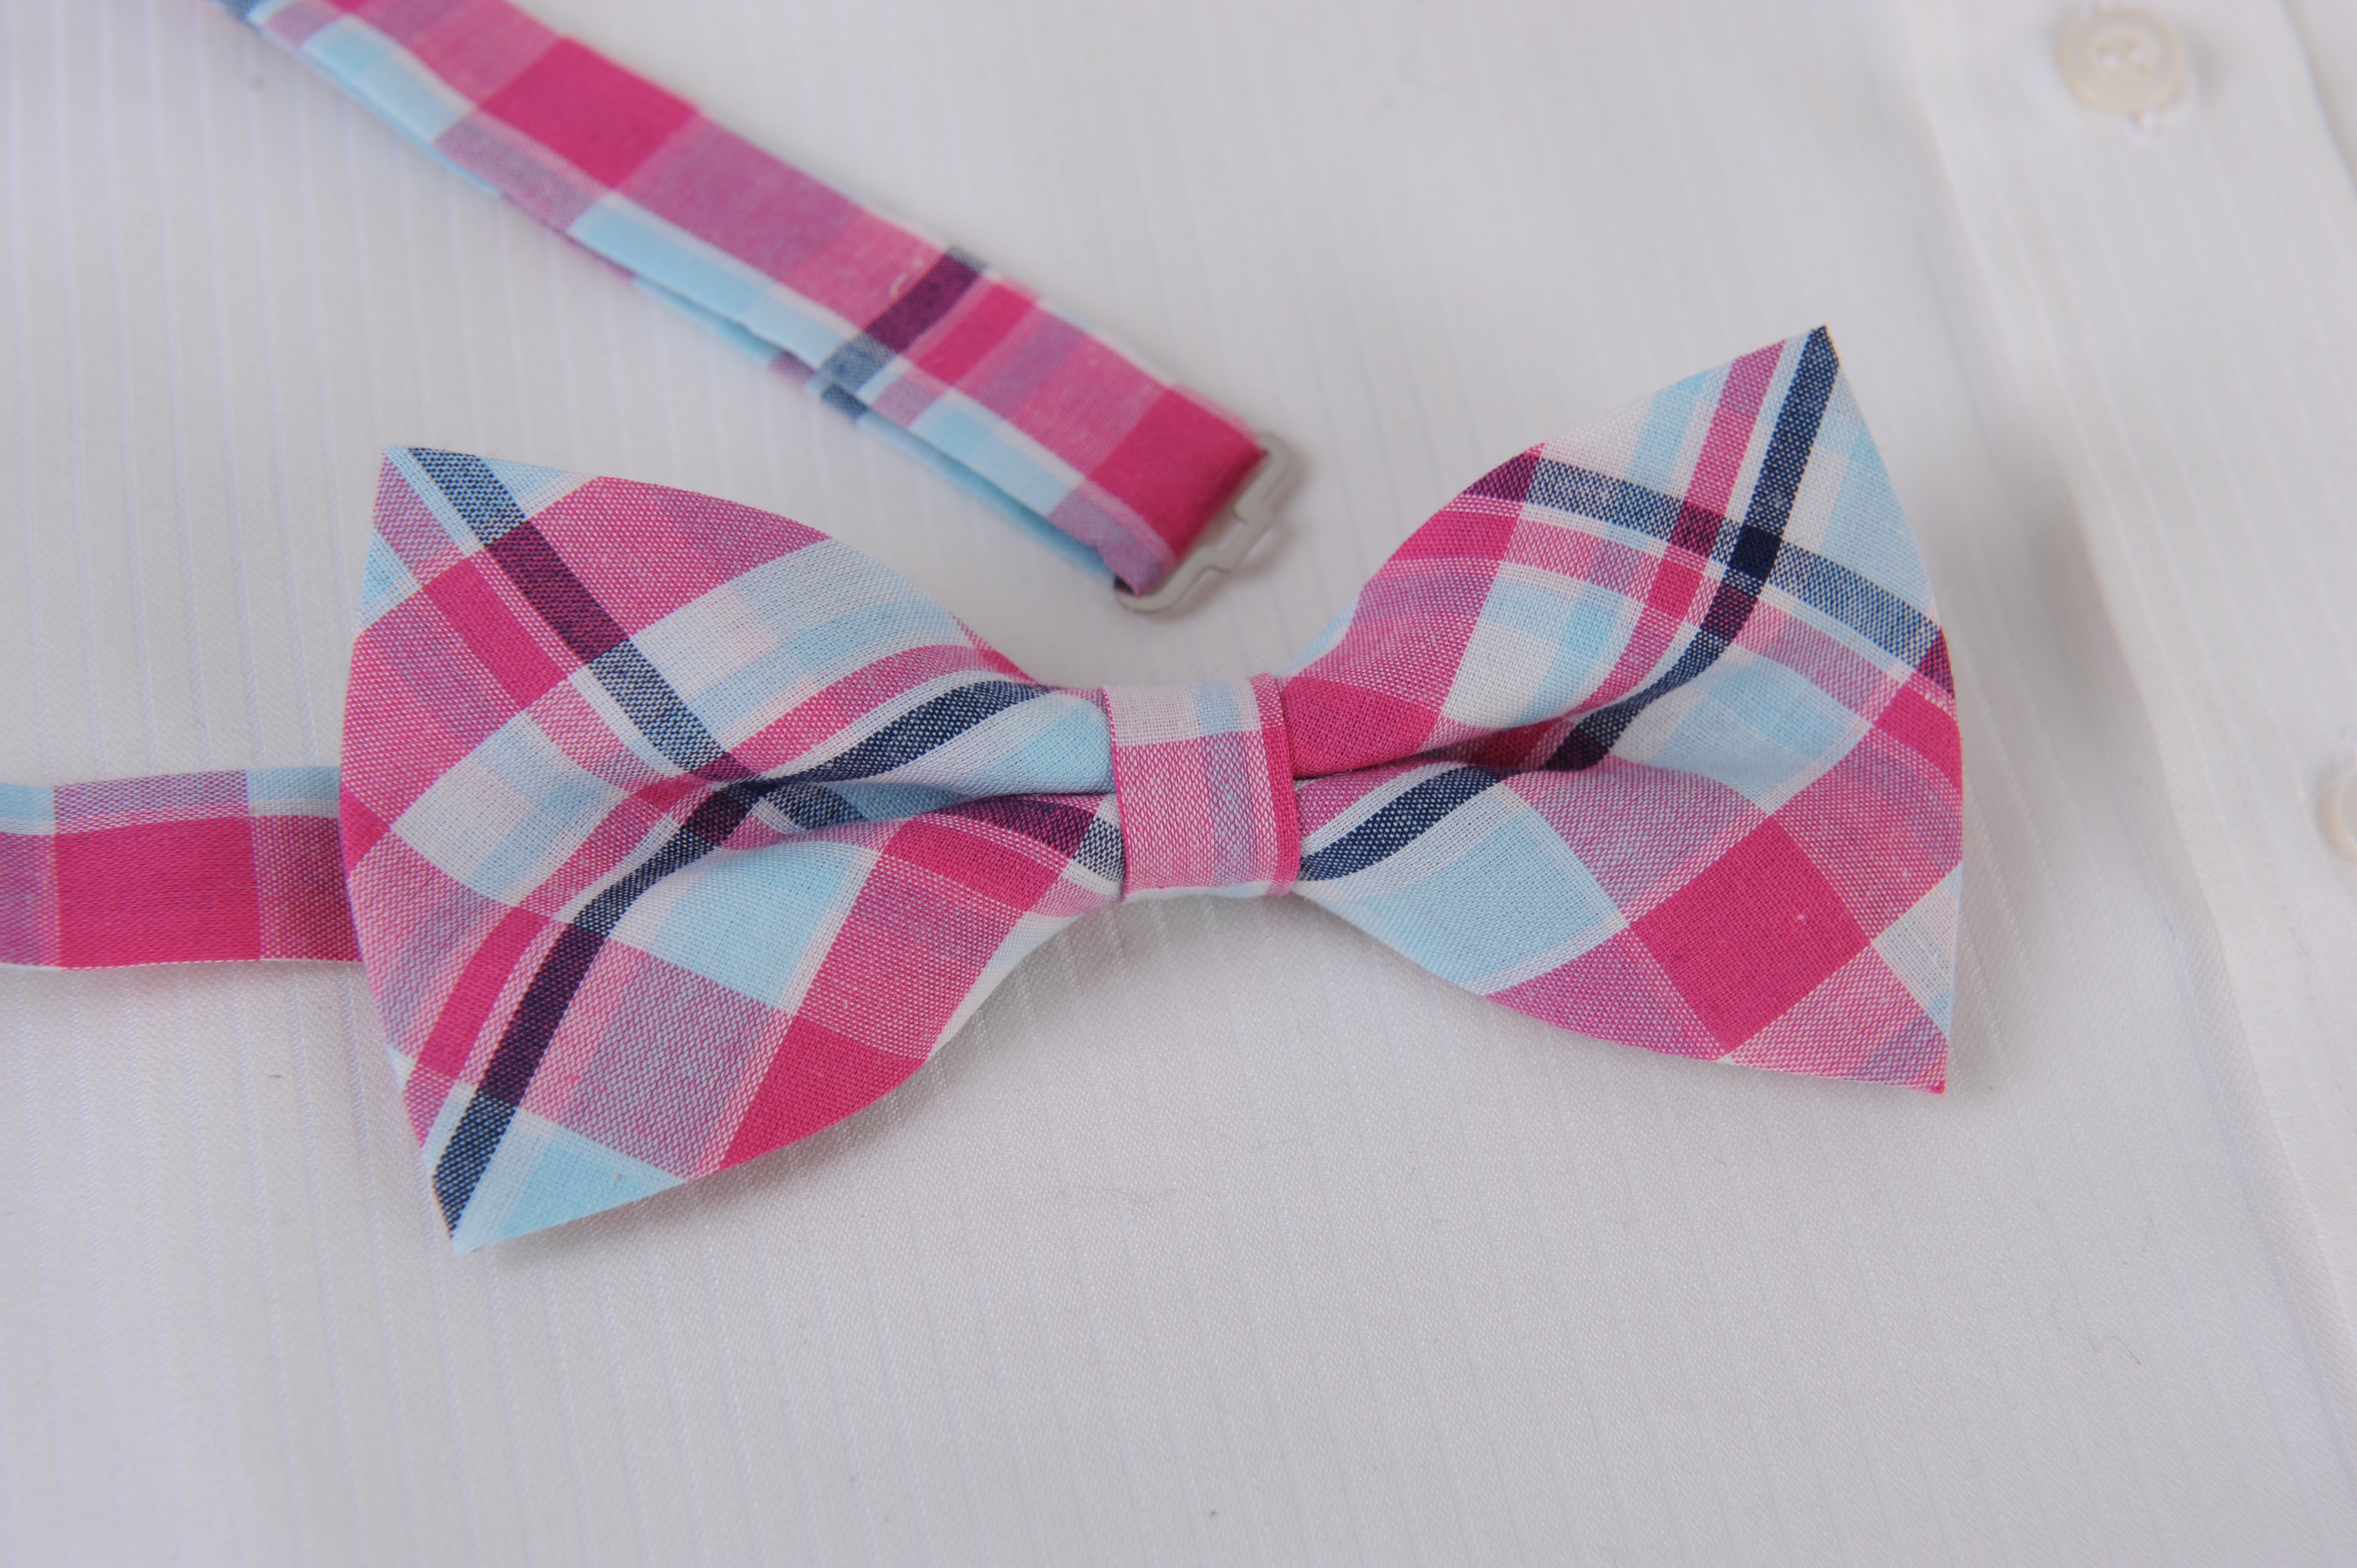
plaid, pink, ribbon, shirt, bow tie, product, design, magenta, necktie, fashion accessory, botha